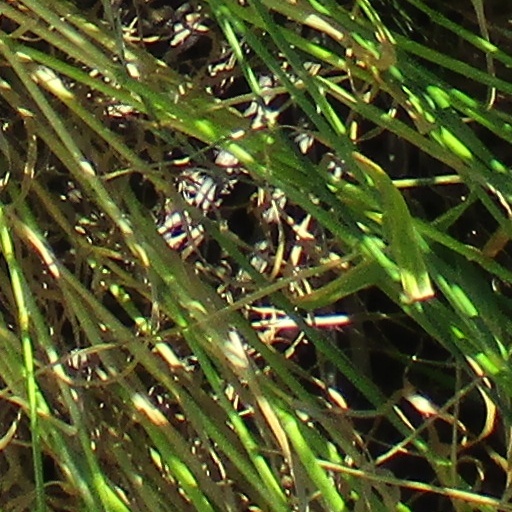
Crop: wheat